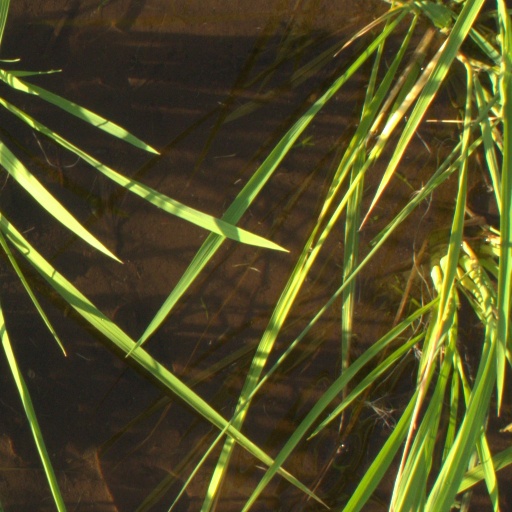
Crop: rice